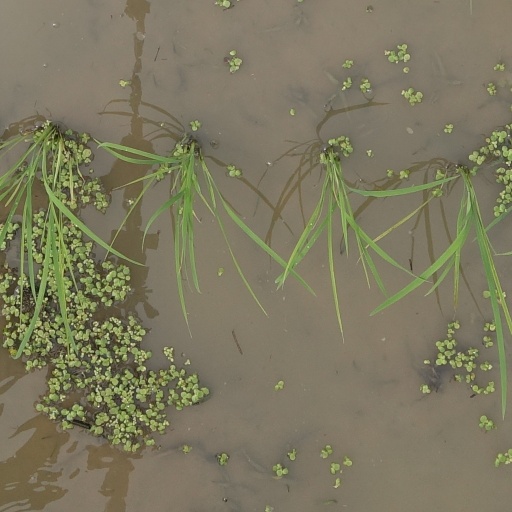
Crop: rice